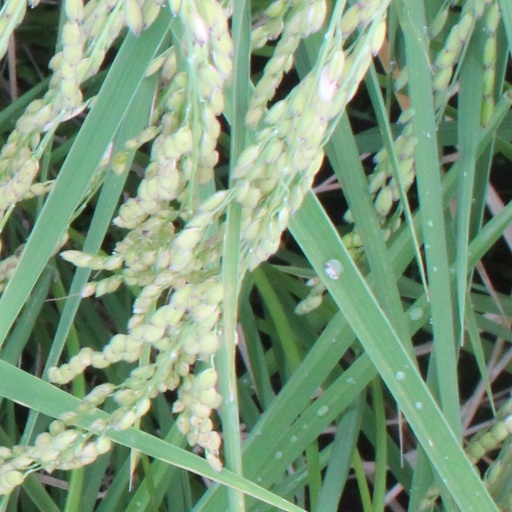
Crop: rice